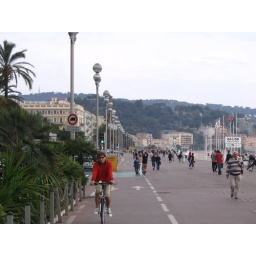
The famous pedestrian road alongside the beach in NIce